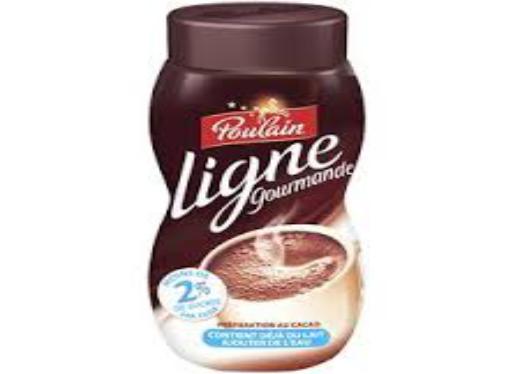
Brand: Poulain
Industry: Food